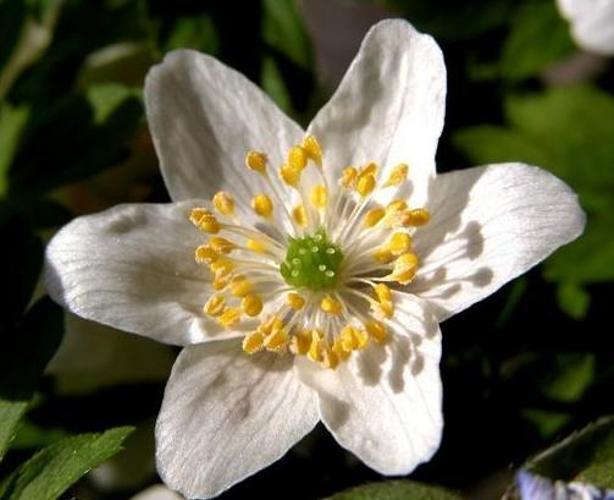
Label: windflower